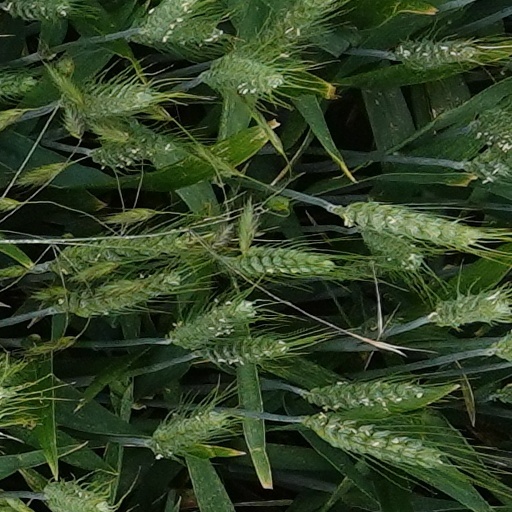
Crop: wheat